Toronto St. Michael's Majors

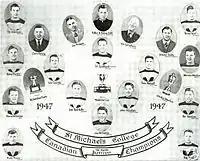
Memorial Cup Champions, 1947

The 1947 cup would be a rematch of the 1945 Memorial Cup final versus the Moose Jaw Canucks. This series however, was not played at Maple Leaf Gardens, but rather played in Winnipeg, Moose Jaw and Regina. On the road to their third consecutive Memorial Cup appearance, St. Michael's repeated their sweep of the Galt Black Hawks in the OHA finals from two 1945, and the previous year's sweep on the Montreal Jr. Canadiens in the eastern finals.